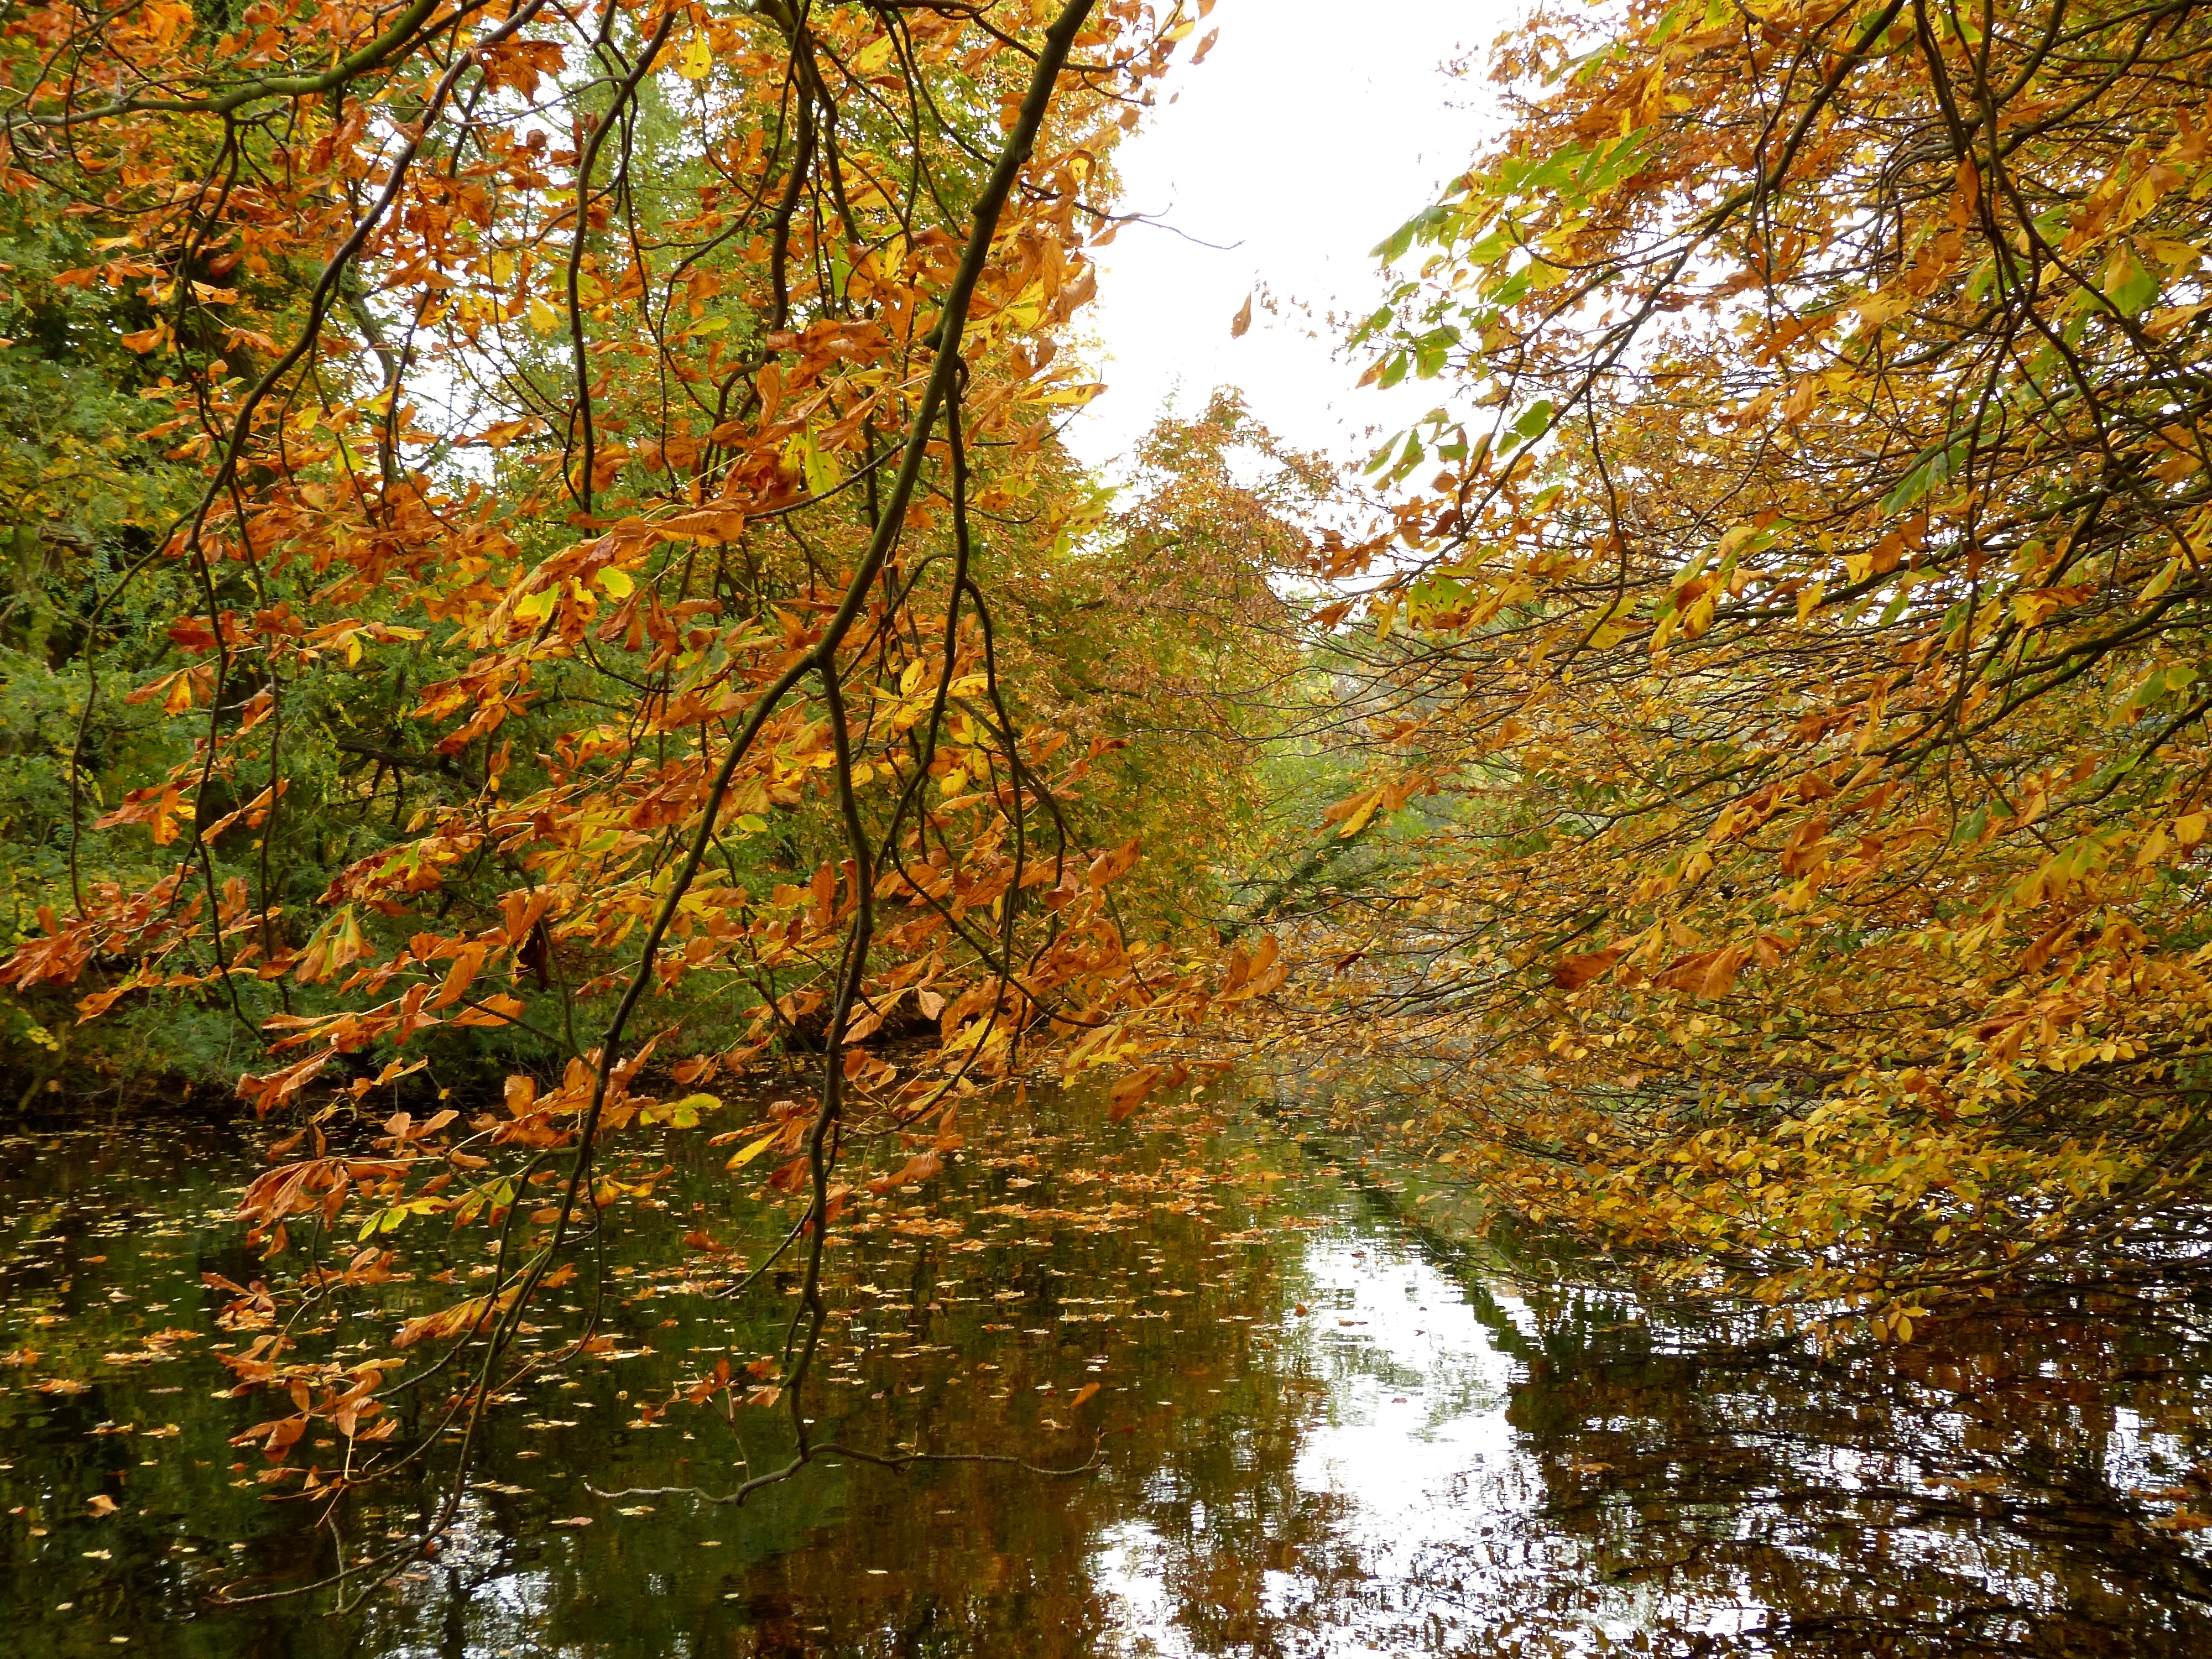
landscape, tree, forest, branch, plant, sunlight, leaf, fall, travel, pond, foliage, europe, reflection, autumn, season, leaves, holland, netherlands, de, deciduous, estate, woodland, habitat, wassenaar, ecosystem, horesten, natural environment, woody plant, temperate broadleaf and mixed forest